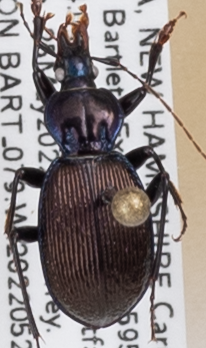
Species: Sphaeroderus canadensis canadensis
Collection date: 2022-05-25
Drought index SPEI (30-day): -0.8
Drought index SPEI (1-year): -0.54
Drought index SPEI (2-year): -1.45